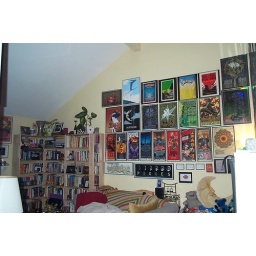
The wall above the couch in the living room